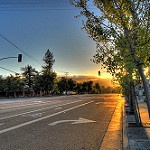
Scene: Outdoor